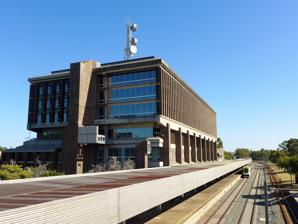
Building: Public Transport Centre
Country: Australia
Year built: 1976
Public transport terminal in Perth, Western Australia Public Transport Centre The Public Transport Centre in 2015 Former names Westrail Centre General information Type Public transport terminal Office building Architectural style Brutalist Address 116 West Parade Town or city Perth Country Australia Coordinates 31°56′36″S 115°52′37″E / 31.94333°S 115.87694°E / -31.94333; 115.87694 Current tenants Public Transport Authority Opened 12 November 1976 Design and construction Architecture firm Forbes & Fitzhardinge Website www .pta .wa .gov .au The Public Transport Centre (formerly known as the Westrail Centre ) is a terminal and administration building for public transport in Perth , Western Australia. It is the centerpiece of East Perth Terminal (formerly known as Perth Terminal ), a standard gauge railway station and coach terminal adjacent to East Perth station on the Transperth narrow gauge suburban rail network. Some transport operations will expand into the future Public Transport Operations Control Centre , currently under construction adjacent to the existing Public Transport Centre. [ needs update ] Overview MerredinLink service at East Perth Terminal in January 2015 The site occupied by East Perth station , East Perth Terminal, and the Public Transport Centre was formerly the East Perth Locomotive Depot . East Perth Railway Terminal v t e East Perth station Legend Track layout and surrounding railyard M T 1 2 T = East Perth Terminal platform M = Motorail dock # = East Perth station platforms Source As part of the gauge conversion of the Eastern Goldfields Railway , a new standard gauge terminus was opened in 1969. The station has one side platform and a dock platform at its northern end. Today the station is served by Journey Beyond 's Indian Pacific , and Transwa 's Prospector and MerredinLink services. Until it ceased in June 1991, the terminal was also served by the Trans-Australian . Administration building The construction of building above and adjacent to the Railway Terminal platform was commissioned by the Western Australian Government Railways (WAGR). By the time it was completed, WAGR had become Westrail . It was opened by State Premier Charles Court on 12 November 1976 as the Westrail Centre . The public area includes a newsagent, café, help desks, vending machines , seats, televisions, information screens, an ATM and public toilets. In 2000, the upper floors were refurbished. The building was formerly the headquarters for Westrail, and after the sale of Westrail's freight services was occupied by the Australian Railroad Group (ARG) from 2000 until 2002. In 2002, ARG relocated to Welshpool , and the building is now occupied by the Public Transport Authority and Department of Transport having been renamed the Public Transport Centre . Transwa coach services to various state destinations also currently depart and arrive at the northern end of the terminal building. Public Transport Operations Control Centre In 2021, it was announced that some operations will expand into the Public Transport Operations Control Centre, a new A$25-million building to be constructed 100 metres (330 ft) north from the existing Public Transport Centre building. The building was completed in late-2023, with renovations and staff migration to continue over a three-year period. It will house Metronet 's High Capacity Signalling project. [ needs update ] References